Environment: real
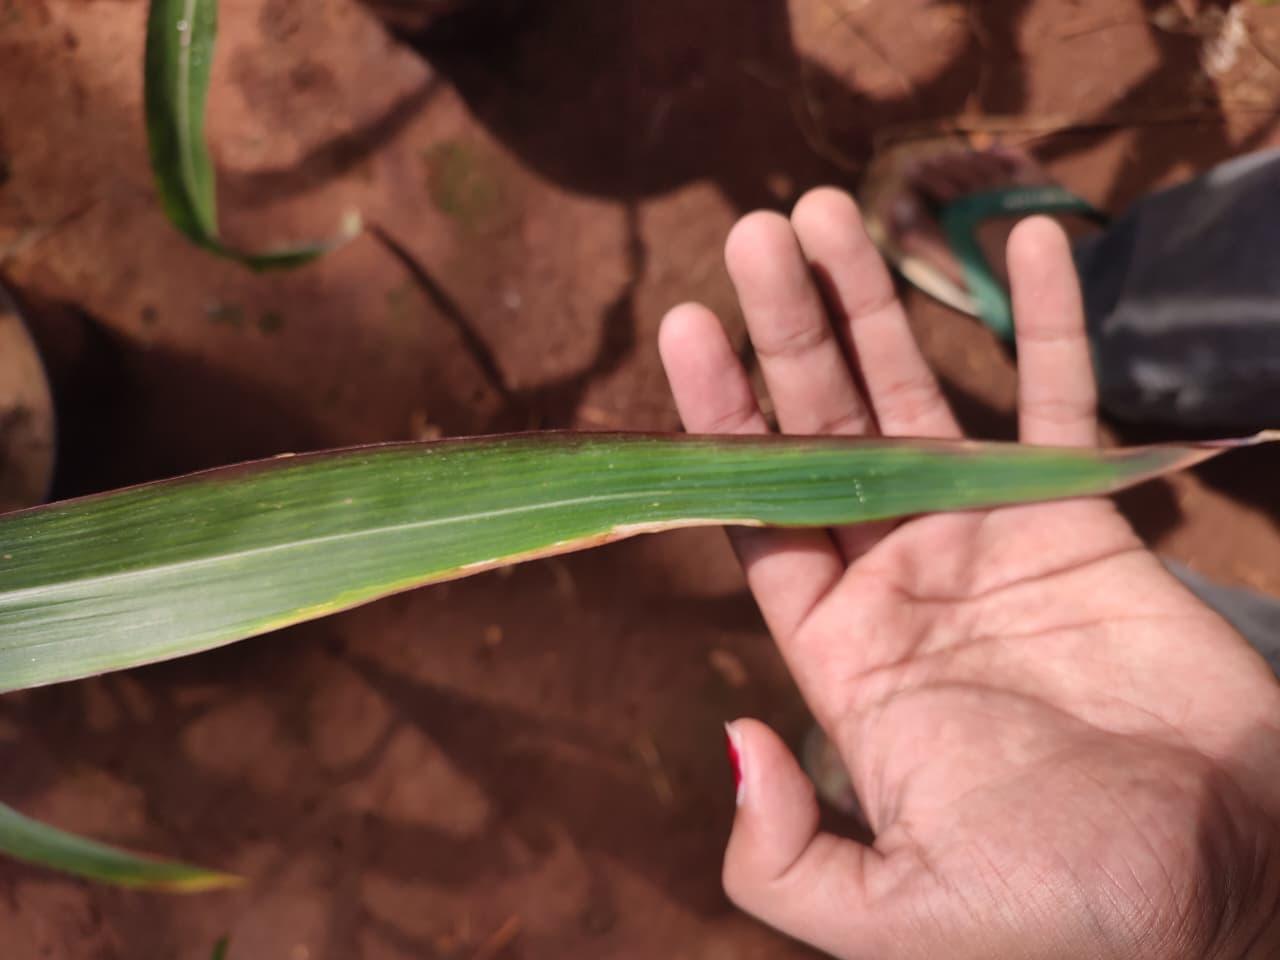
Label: phosphorus_deficiency